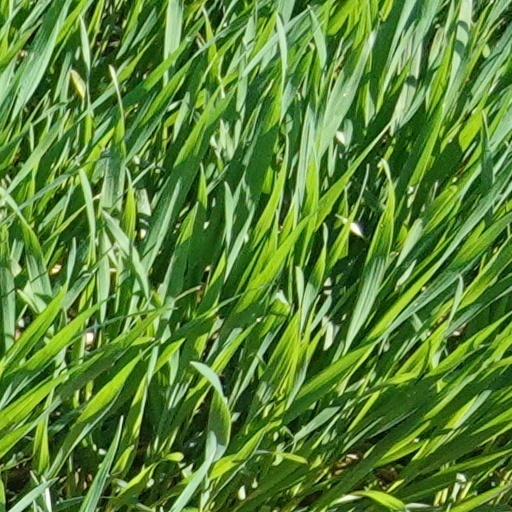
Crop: wheat